Clothing in Sudan

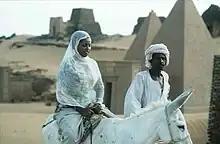
Sudanese woman wearing contemporary clothes, and Sudanese man wearing a jalabiya

Sudanese jewellery has its origins trace back to ancient times, with archaeological excavations unearthing exquisite pieces made from materials such as gold, silver, and semi-precious stones. These artefacts provide a glimpse into the craftsmanship of ancient Sudanese civilizations. One notable influence on Sudanese jewellery is the Nubian civilization, renowned for its intricate gold ornaments. Many of these treasures have been discovered in tombs, underlining their importance in Nubian burial traditions.